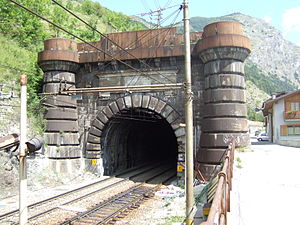
Frejustunnelen
Tunnelens indkørsel fra den Italienske side (Bardonecchia)
Fréjus-tunnelen er en 13,7 km lang jernbane- og 12,9 km vejtunnel gennem Alperne. Den går gennem Mont Cenis bjergmassivet mellem byen Modane i Frankrig og Bardonecchia i Italien, og passerer under Pointe du Fréjus og Col de Fréjus